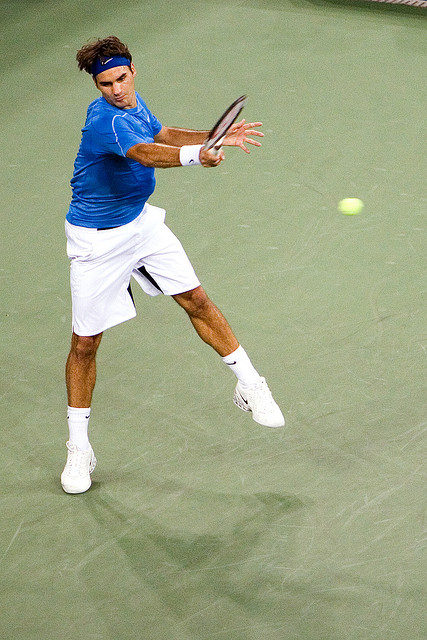
một nam vận động viên tennis xoay người để đánh bóng